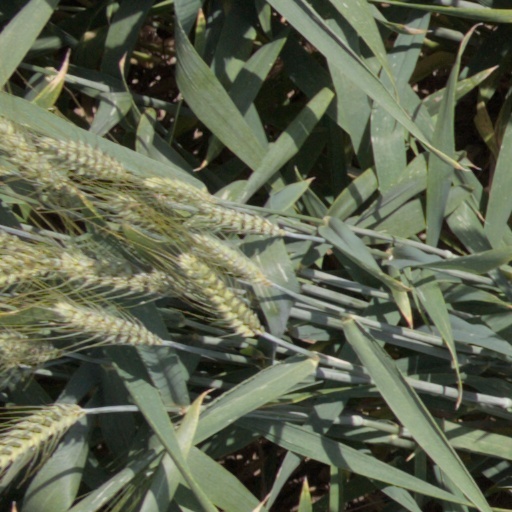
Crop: wheat